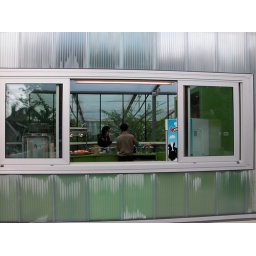
A visit to Artis (Amsterdam zoo): window in the butterfly enclosure